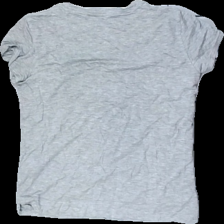
View: back
Type: T-shirt
Category: Ladies
Brand: Lindex
Colors: Grey
Material: 100% Visc
Cut: C-collar
Size: XS
Season: All
Stains: Major
Price range: <50
Recommended usage: Recycle